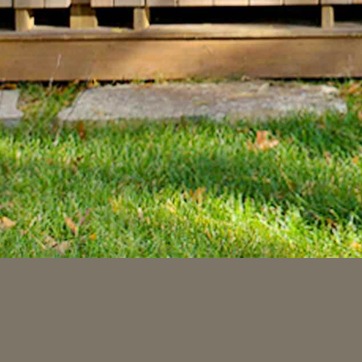
Material: foliage